Frau Müller muss weg!

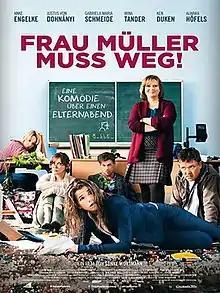
Theatrical release poster

Frau Müller muss weg! is a 2015 German comedy film directed by Sönke Wortmann.